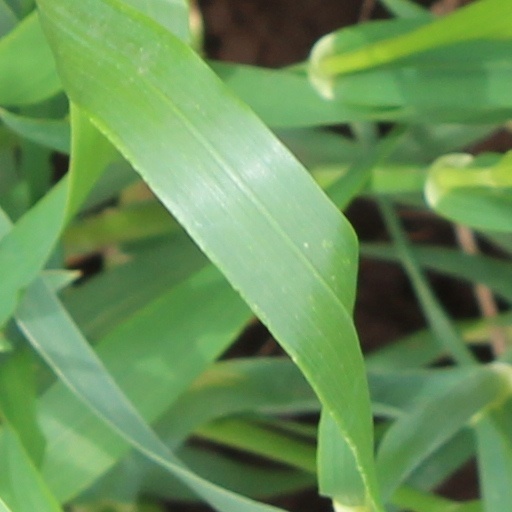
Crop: wheat